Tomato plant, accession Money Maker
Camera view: horizontal (90 deg, fisheye); turntable rotation: 210 degrees
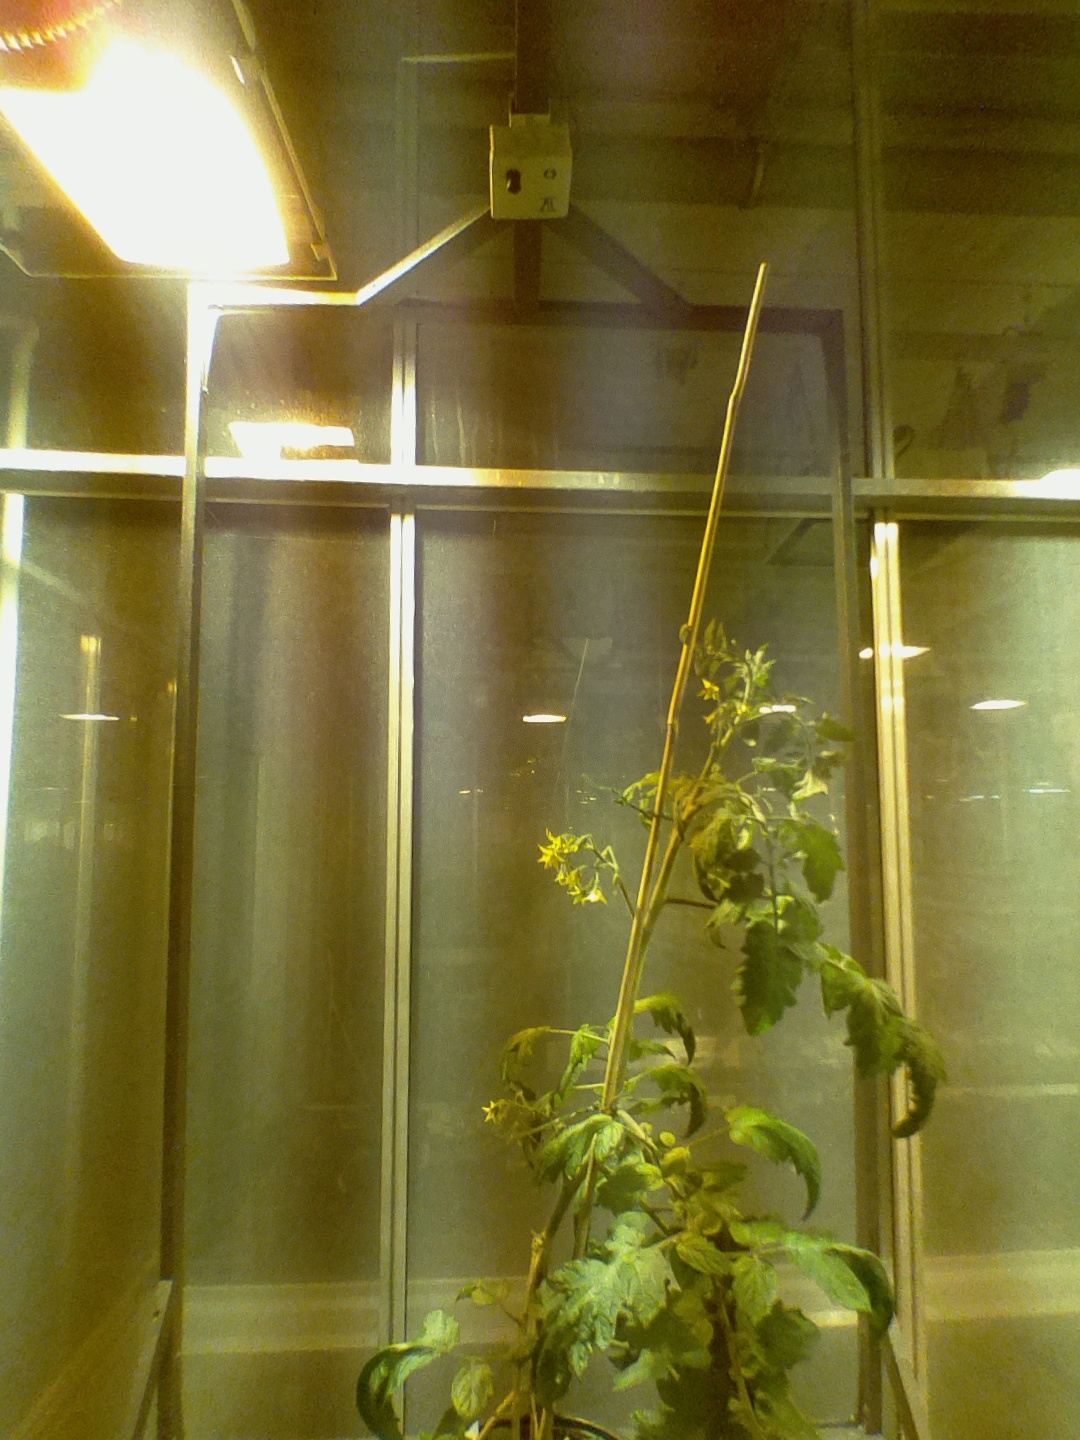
BBCH growth stage 70: Fruits at the main stem or branches visibles